Sofia Vicoveanca

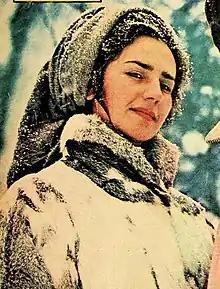
Sofia Vicoveanca in 1983

Sofia Micu (23 September 1941, Toporăuți, Cernăuți County, today in Ukraine), known by her stage name Sofia Vicoveanca, is a Romanian singer of popular music from the historical region of Bucovina.